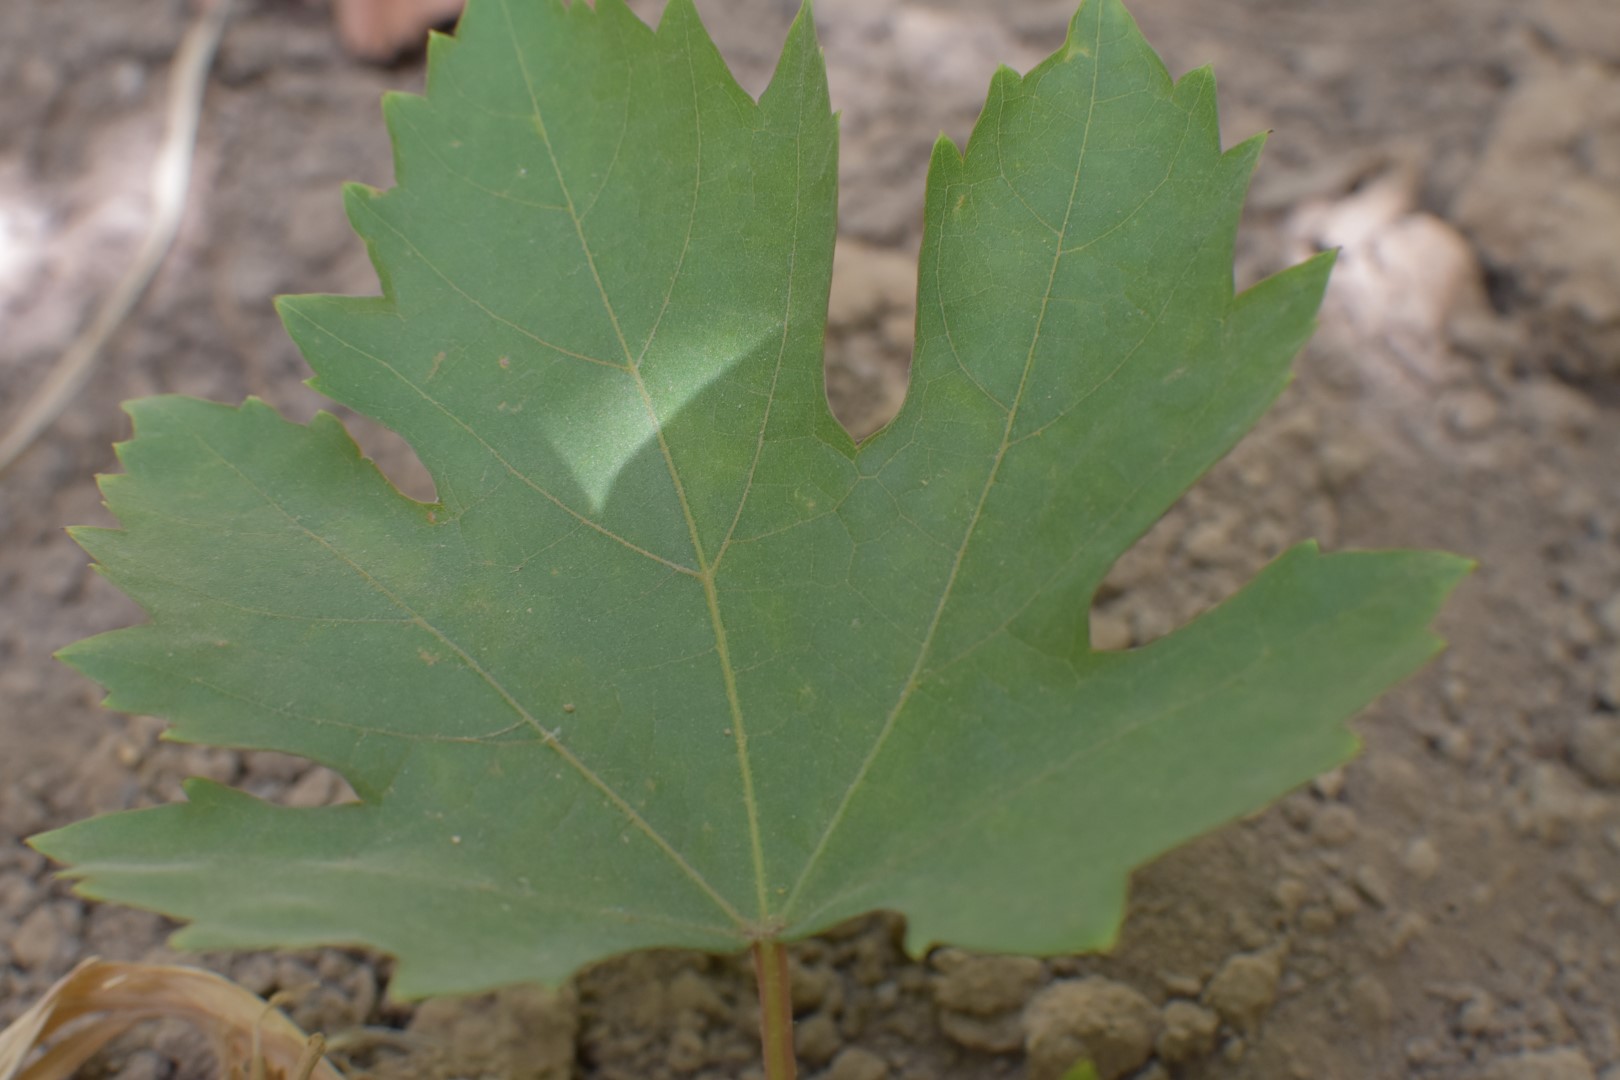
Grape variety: Riasi